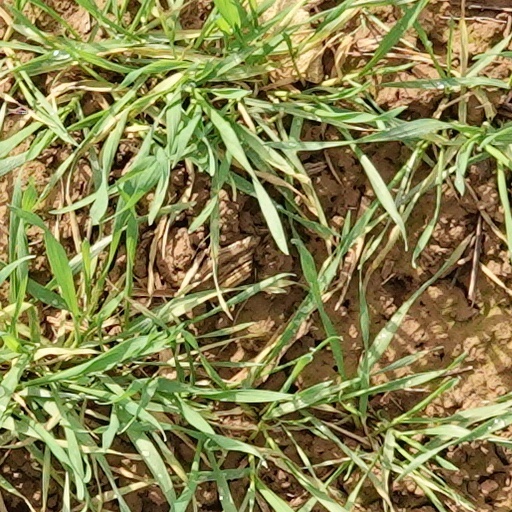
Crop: wheat